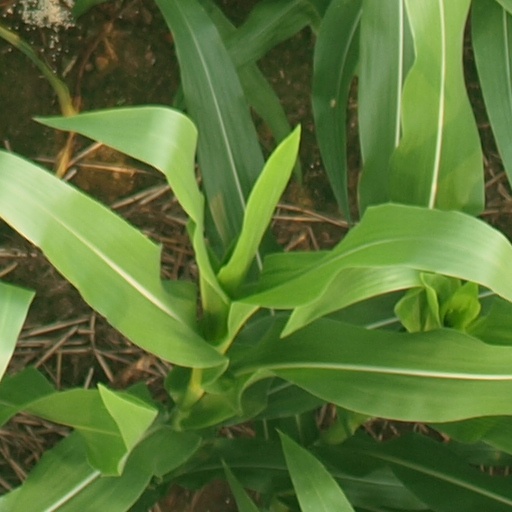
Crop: maize; corn